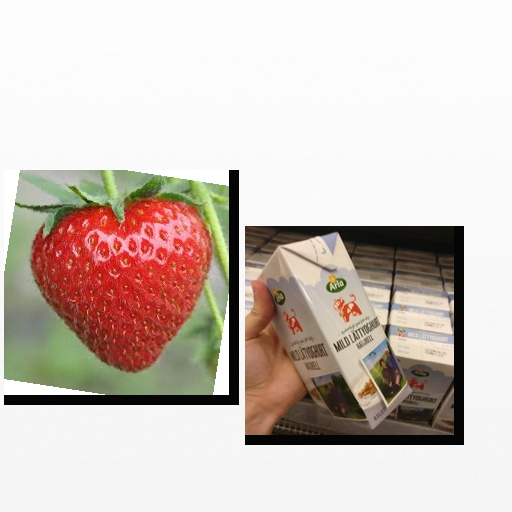
Food items: natural_low_fat_yogurt, strawberry